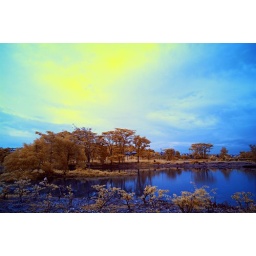
Shot of a lake view near my home. The sky was blue, right after raining.